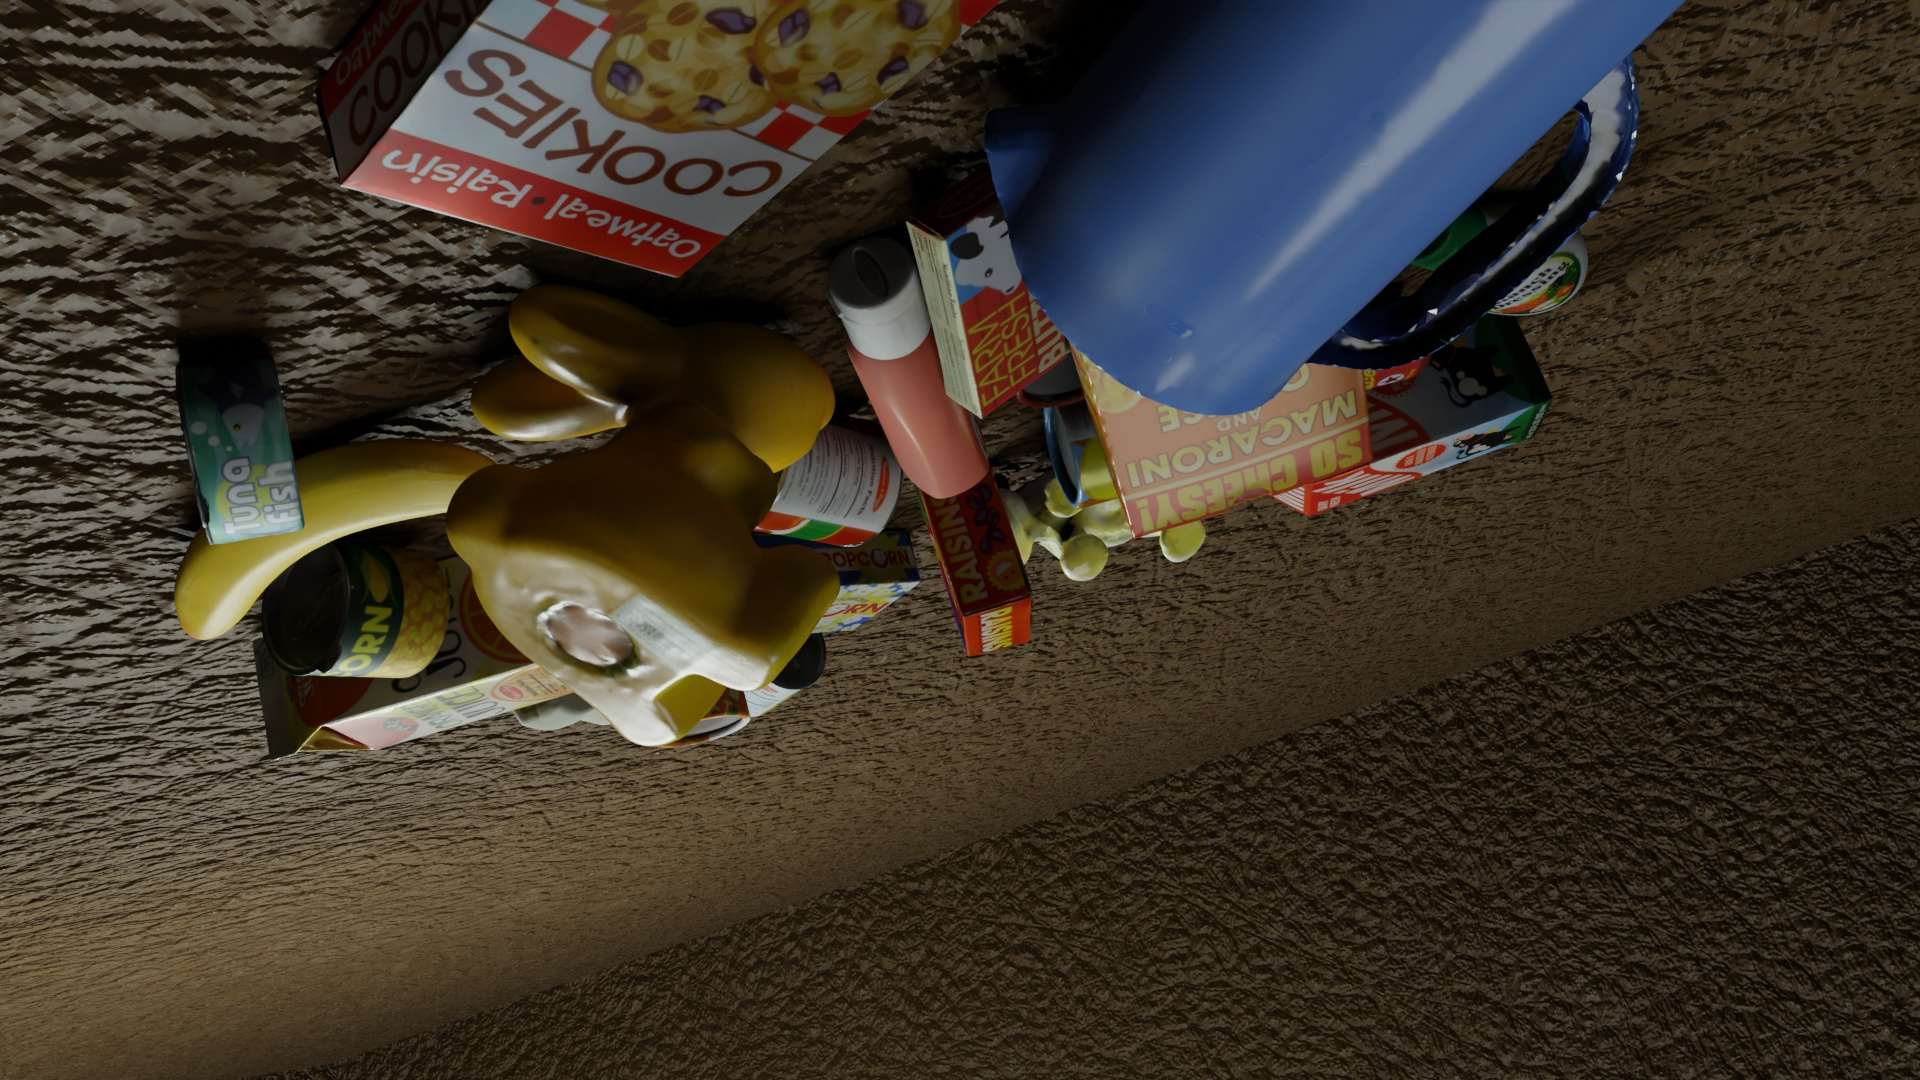
Question:
What are the eight normalized (x, y) image coordinates between 0 and 1 of the cuboid corners for the yogurt container designed for children with a vibrant orange strawberry theme? Your answer should be a list of normalized (x, y) image coordinates between 0 and 1 with bottom face first then top face, all counter-clockwise.
Answer: [(0.378646, 0.537037), (0.358854, 0.416667), (0.331771, 0.449074), (0.349479, 0.561111), (0.327083, 0.558333), (0.307292, 0.432407), (0.282292, 0.464815), (0.300521, 0.582407)]